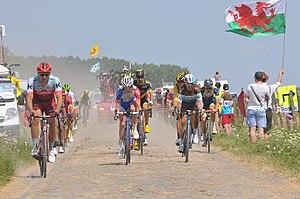
La 9ᵉ étape du Tour de France 2018 se déroule le dimanche 15 juillet 2018 de la citadelle d'Arras à Roubaix, sur une distance de 156,5 kilomètres. Son parcours comprend quinze secteurs pavés représentant 21,7 kilomètres. Elle est remportée par le coureur allemand John Degenkolb, de l'équipe Trek-Segafredo. Le Belge Greg Van Avermaet, deuxième de l'étape, garde le maillot jaune.